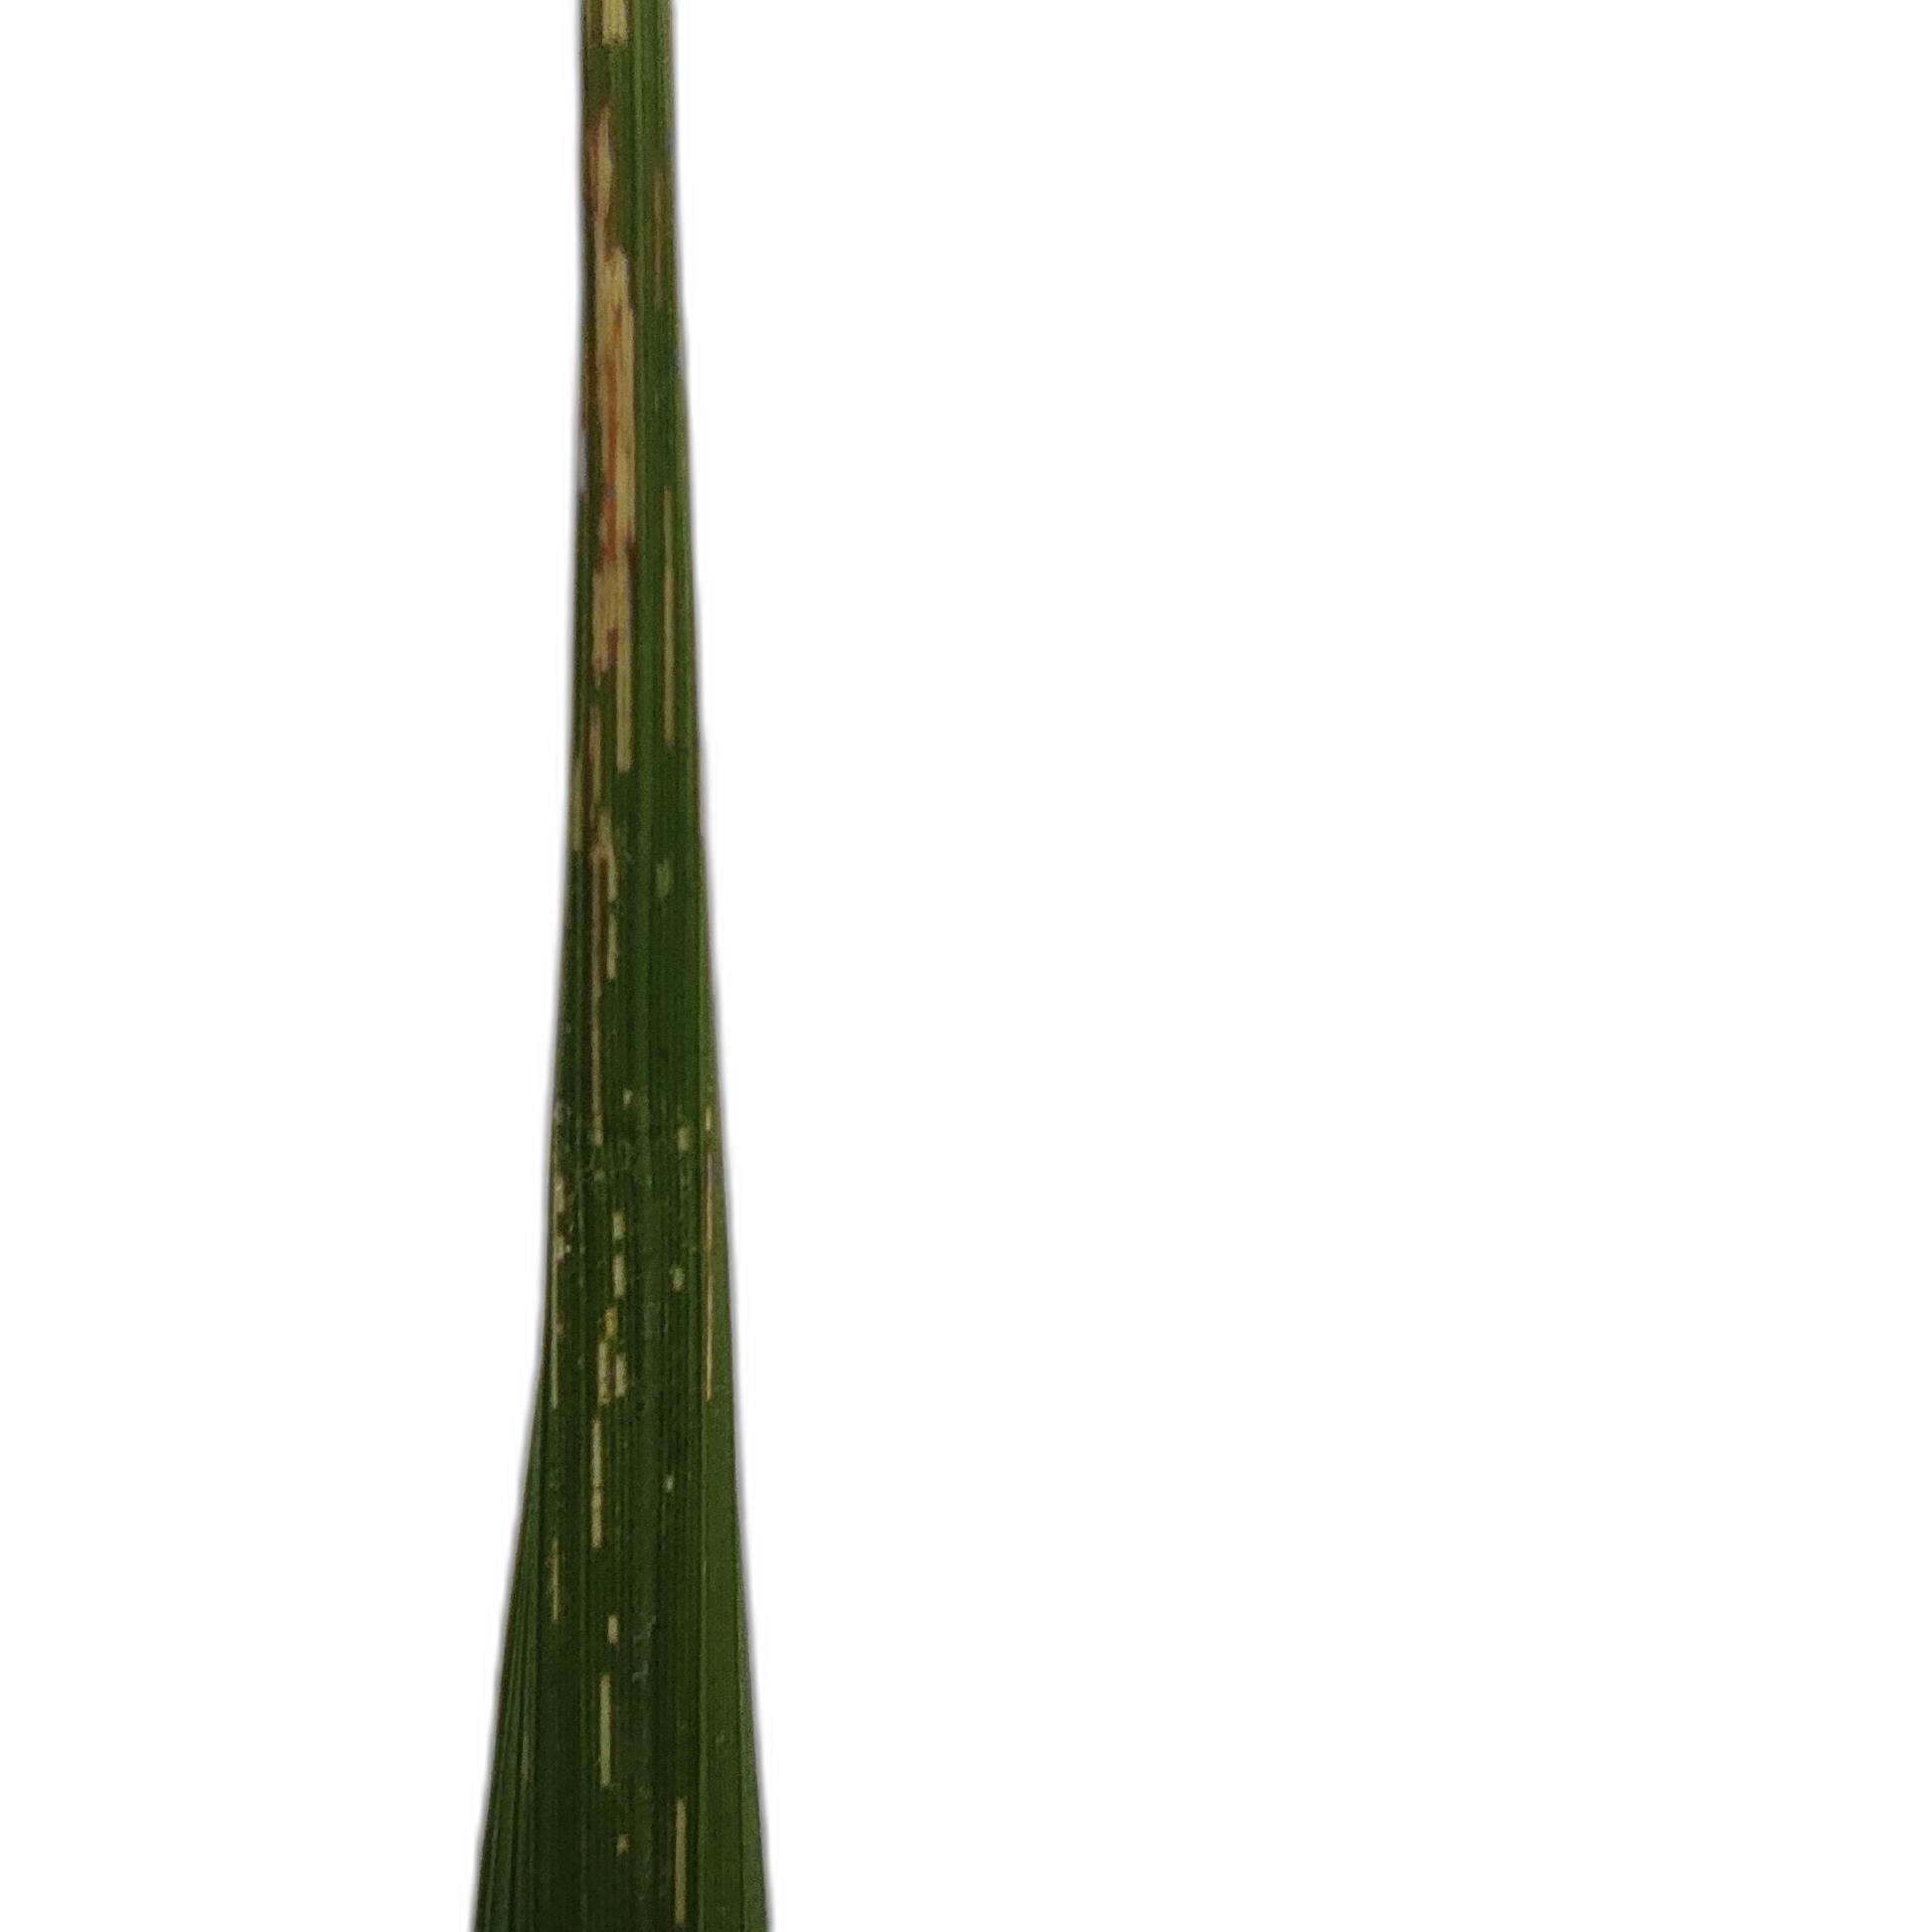
Label: Rice Leaffolder